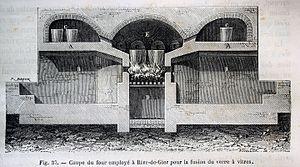
L’histoire du verre remonte à la Préhistoire : en 100 000 av. J.-C., l'obsidienne, un verre volcanique naturel, est déjà taillée par l'homme pour former des pointes de flèches ; les tectites, billes de verre formées par des impacts avec des météorites, servent également de bijoux ; enfin, les fulgurites, petits tubes issus de la fusion du sable atteint par un éclair, sont connus.